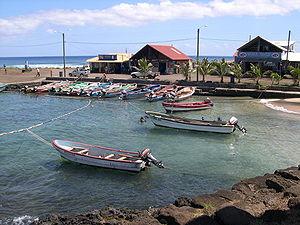
Hanga Roa est le chef-lieu et la capitale de l'île de Pâques dans l'océan Pacifique avec une population d'environ 3 300 habitants.